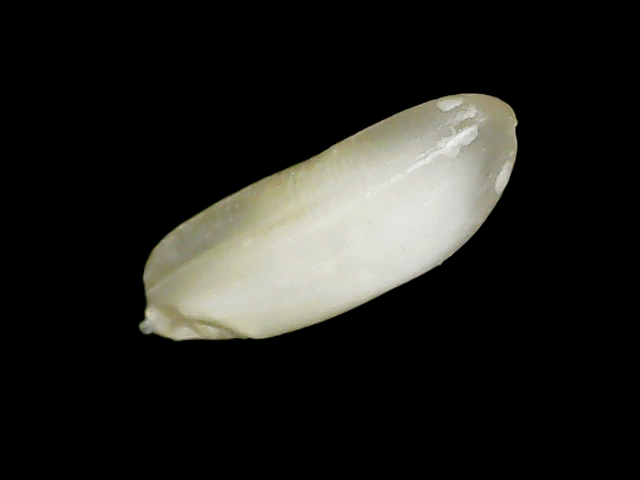
Rice variety: Binadhan24